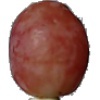
Label: Grape Pink 1